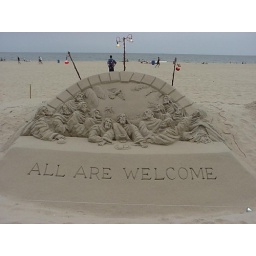
last supper in sand at venice beach